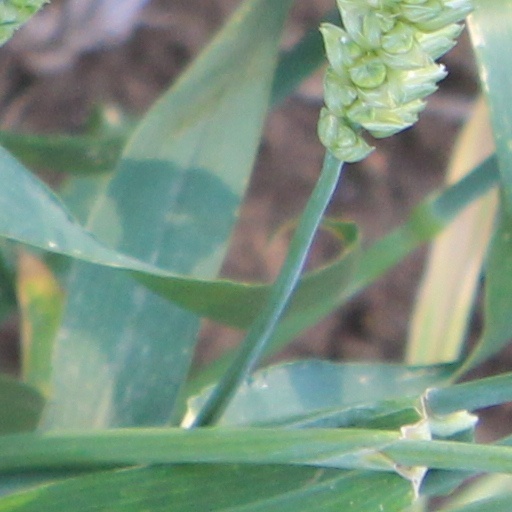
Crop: wheat